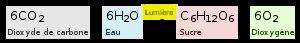
La photosynthèse est le processus bioénergétique qui permet à des organismes de synthétiser de la matière organique en utilisant l'énergie lumineuse.